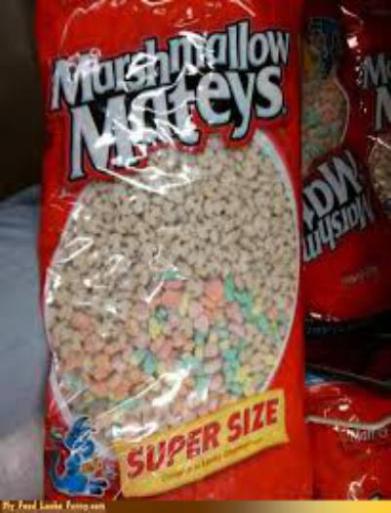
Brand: marshmallow mateys
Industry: Food